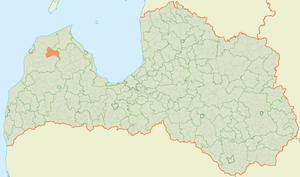
Puzes pagasts
Puzes pagasts' placering i Letland
Puzes pagasts er en territorial enhed i Ventspils novads i Letland. Pagasten havde 1.021 indbyggere i 2010 og 920 indbyggere i 2016 og omfatter et areal på 207,28 kvadratkilometer. Hovedbyen i pagasten er Blāzma.